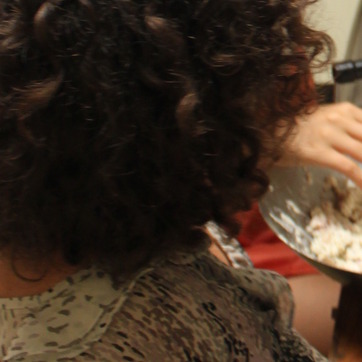
Material: hair